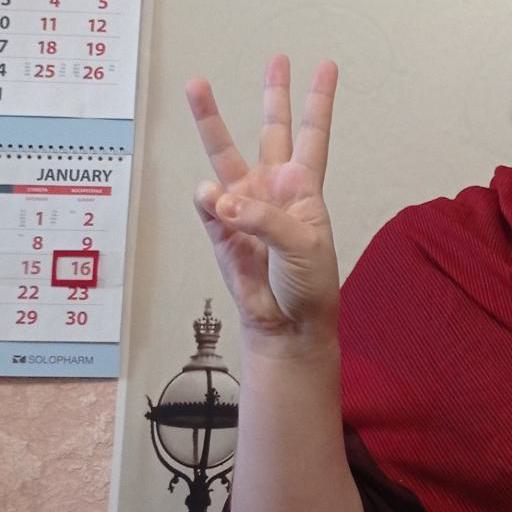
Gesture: three